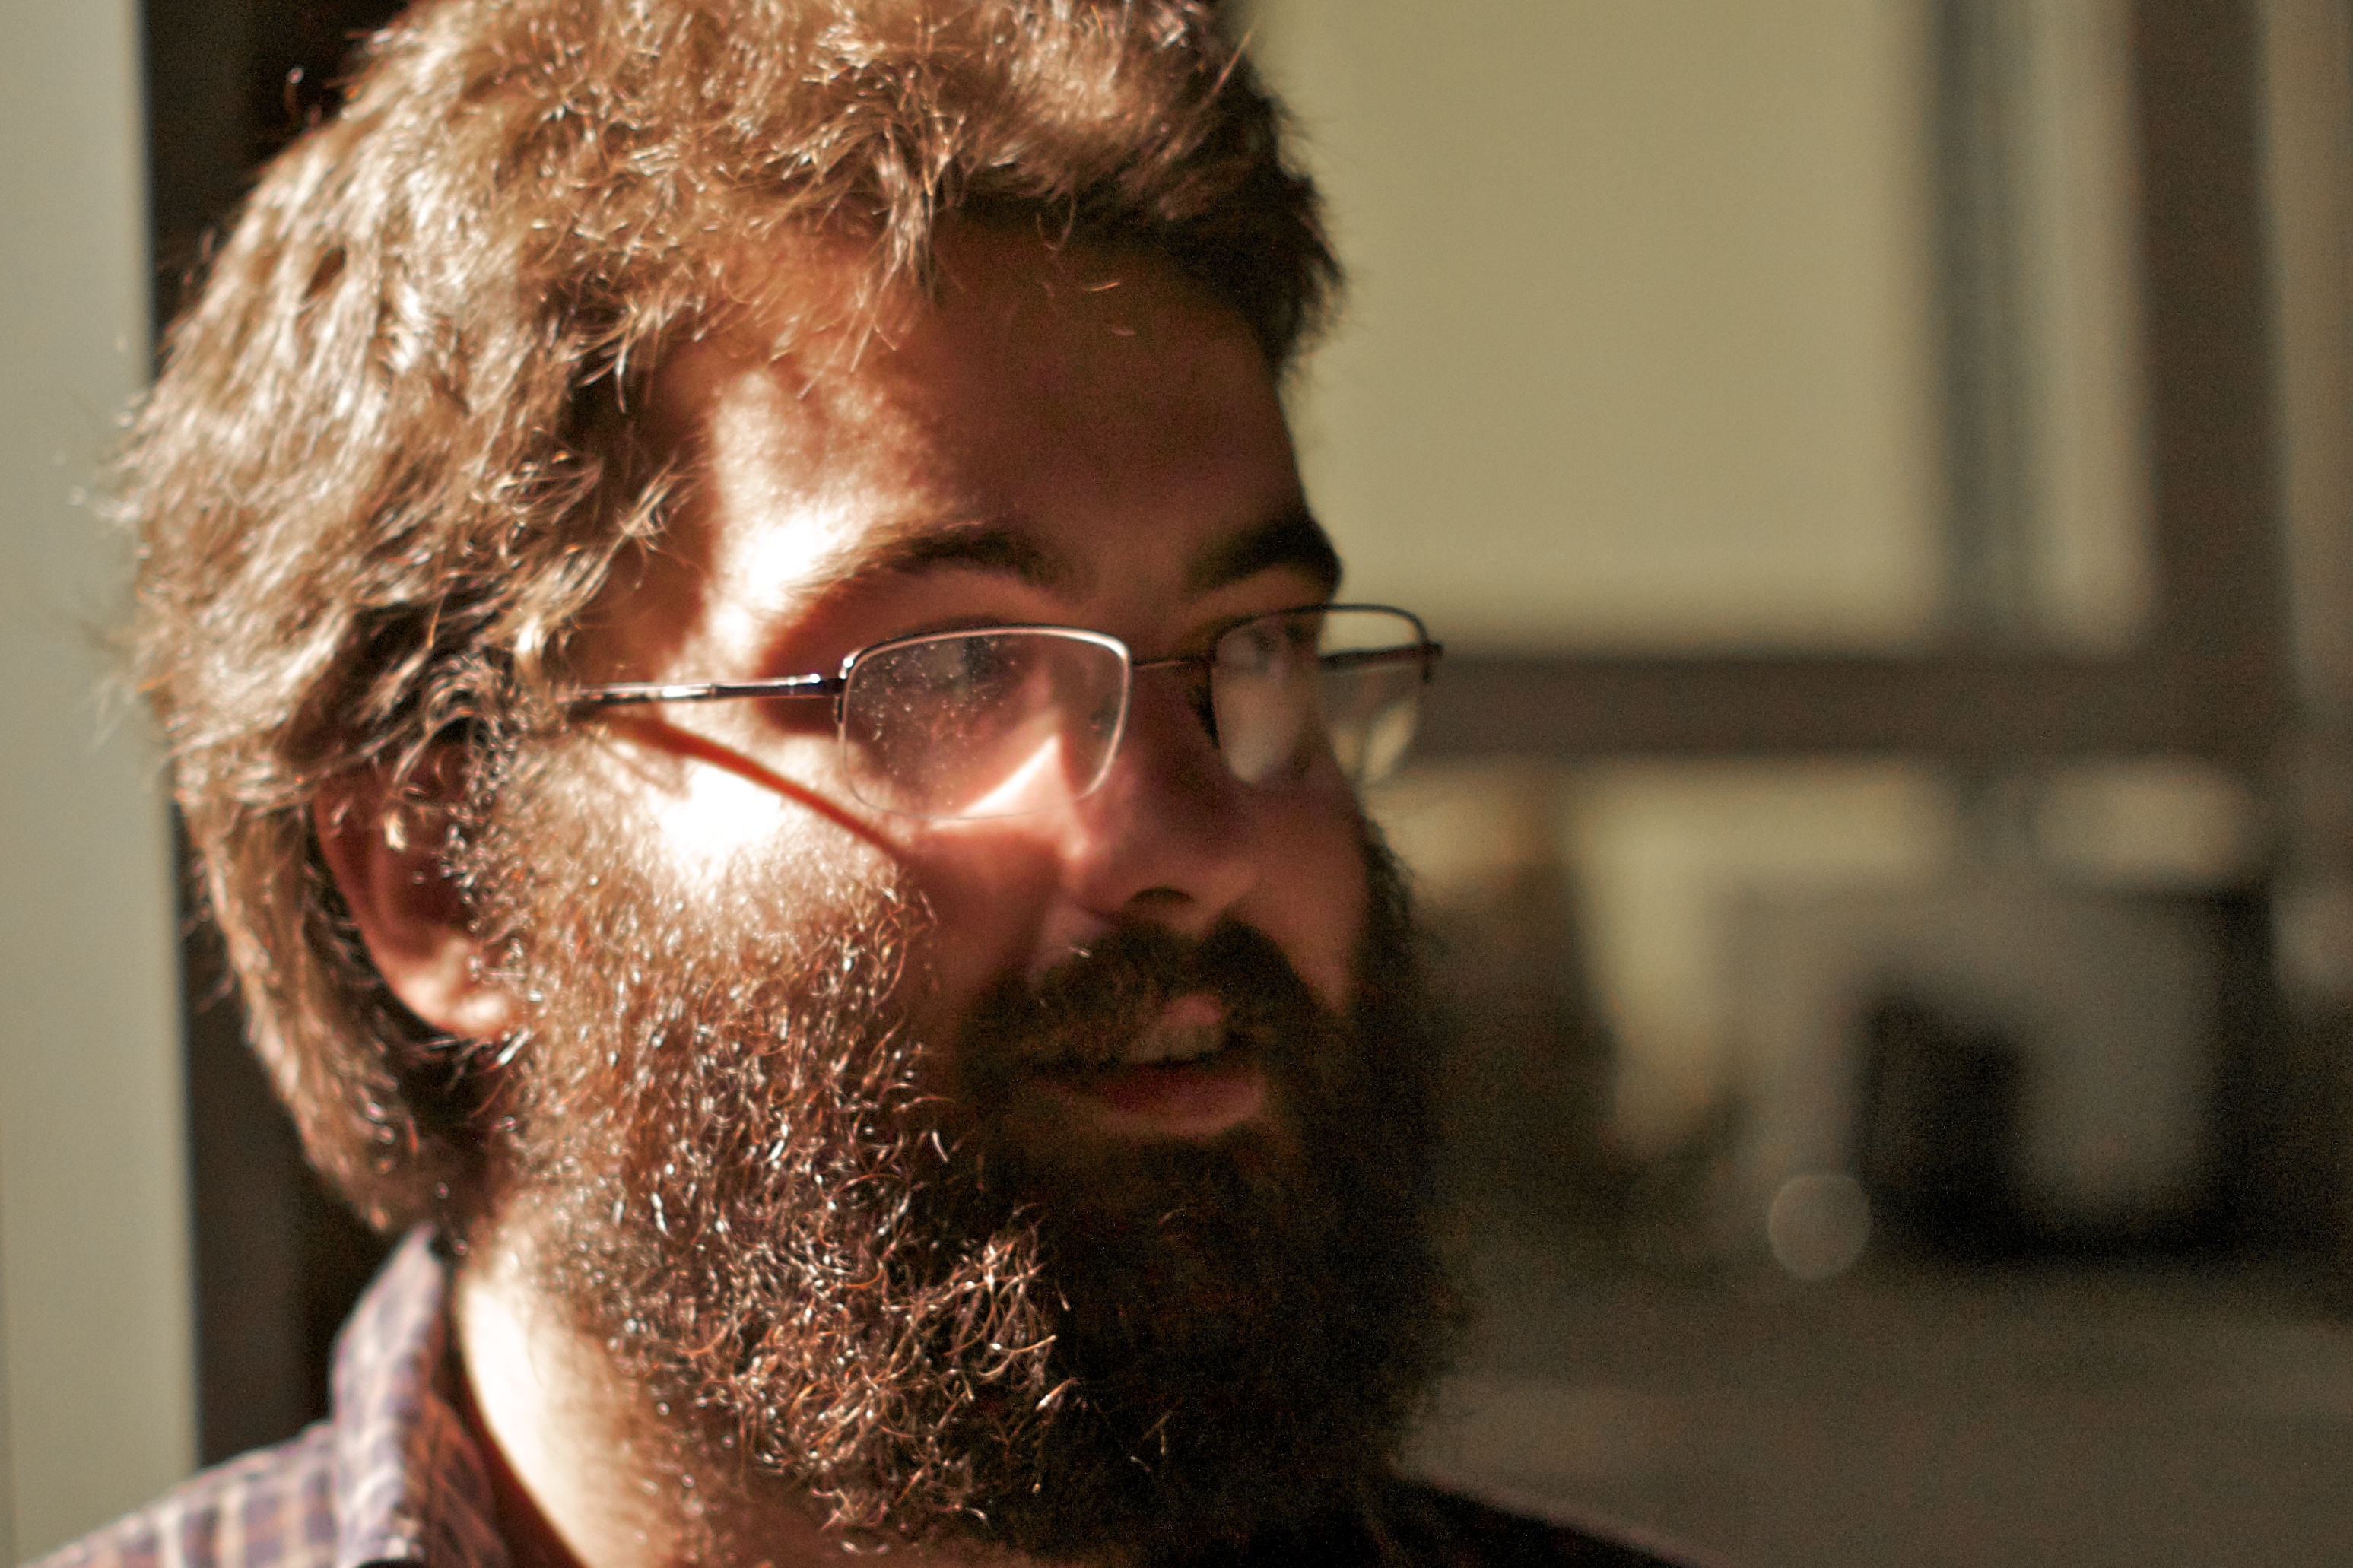
man, hair, male, portrait, hairstyle, beard, face, nose, glasses, head, moustache, odyssey, bavastock, facial hair, vision care